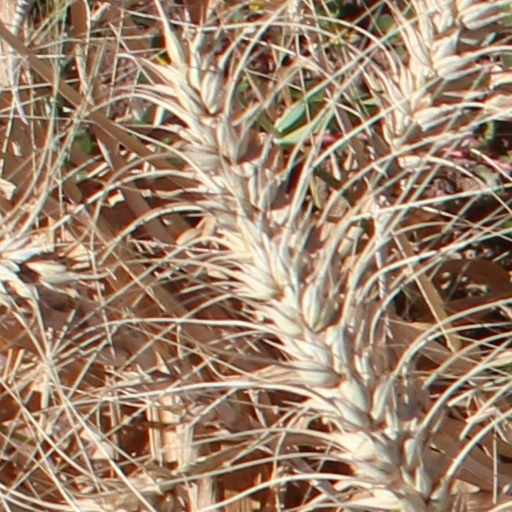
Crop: wheat